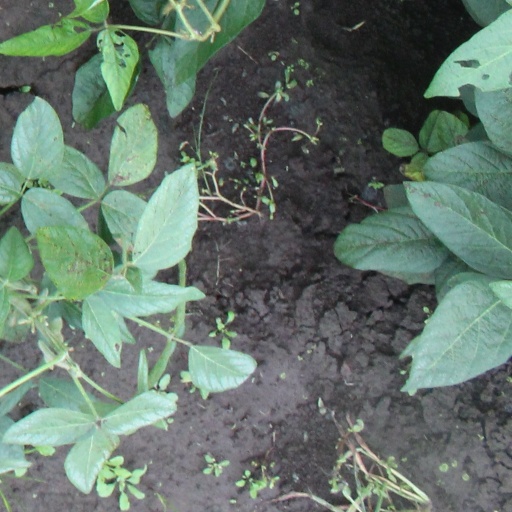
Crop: soybean